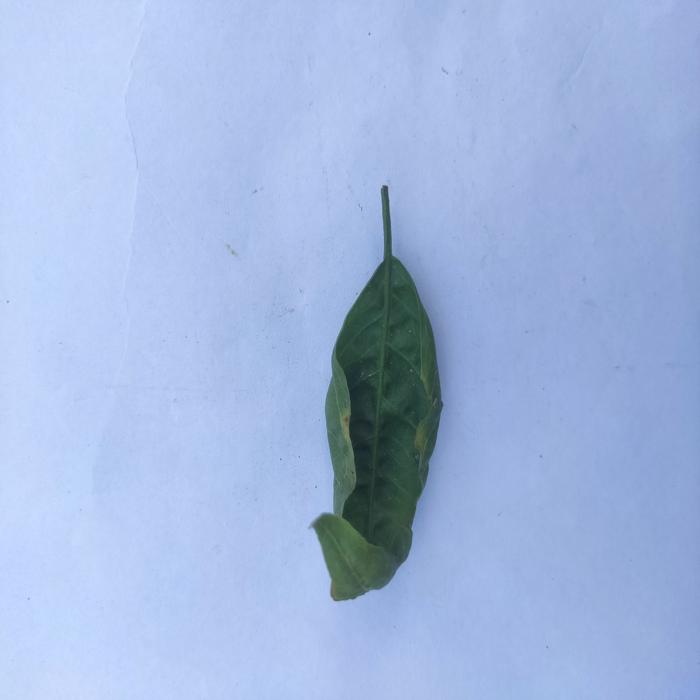
Crop: Aegle Marmelos
Leaf condition: Leaf_Curl